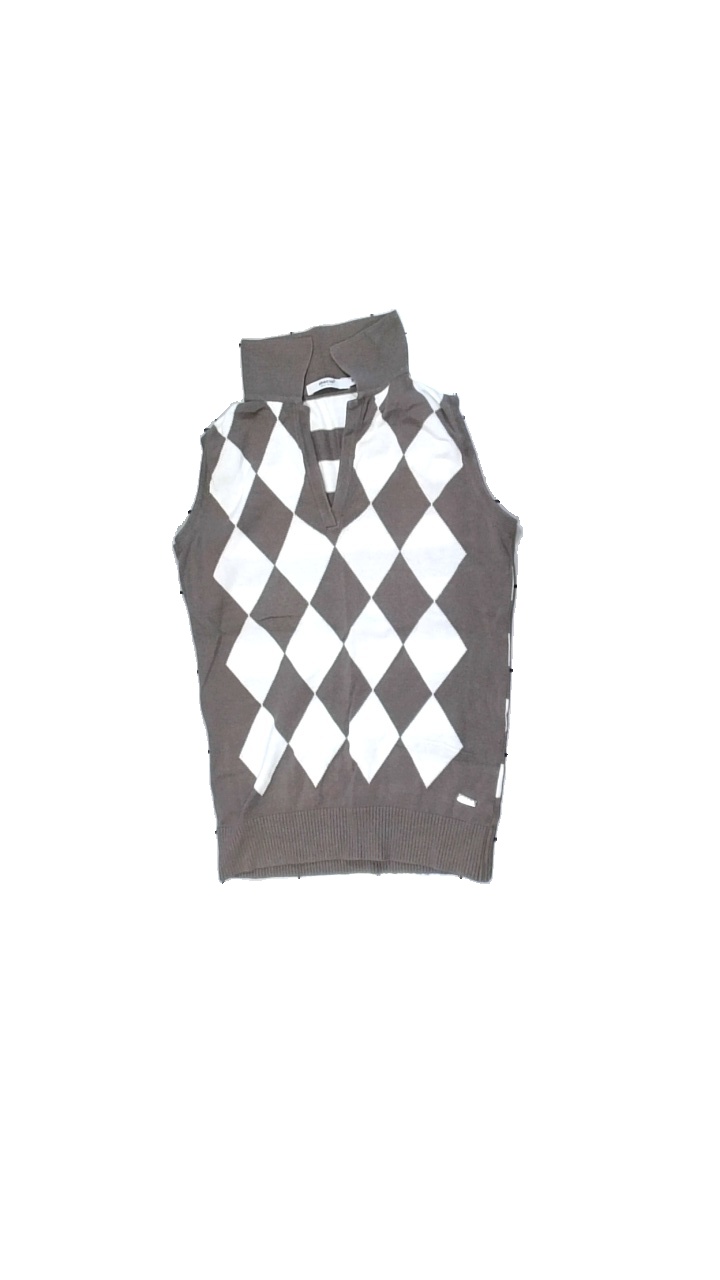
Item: Vest (Men)
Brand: Abacus
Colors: Brown, White
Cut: V-collar
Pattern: Geometric print
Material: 55% acryl, 45% cotton
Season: All
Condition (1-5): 2
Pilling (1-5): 2
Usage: Export
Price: <50